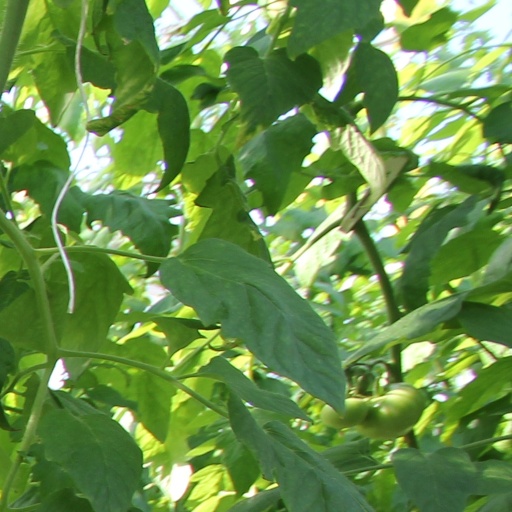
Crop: tomato